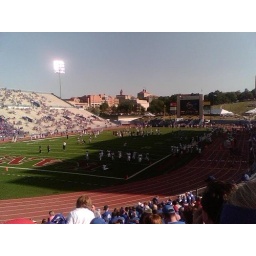
Florida International Game. Having 4th row seats in basketball makes this seat seem worthless....